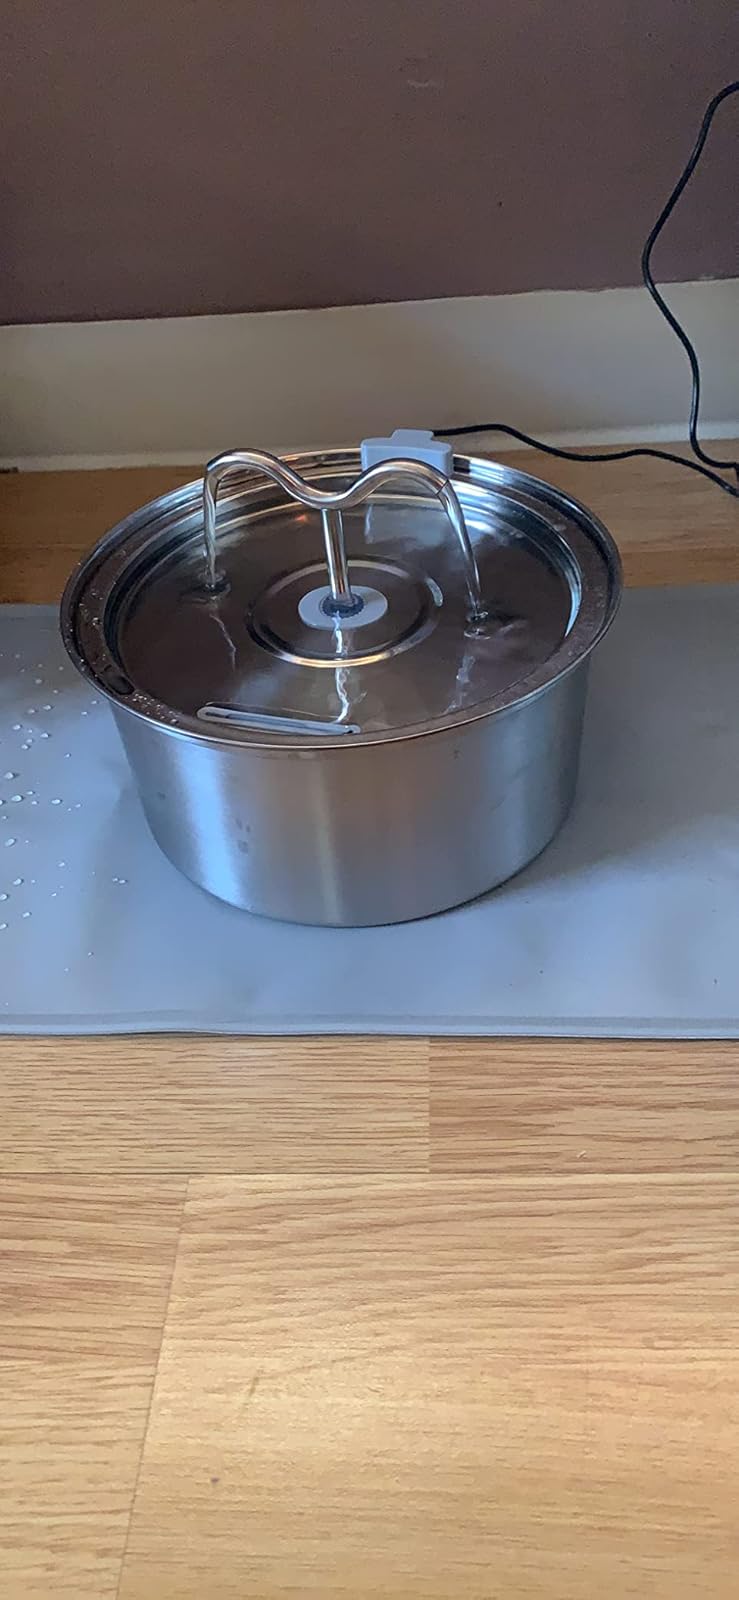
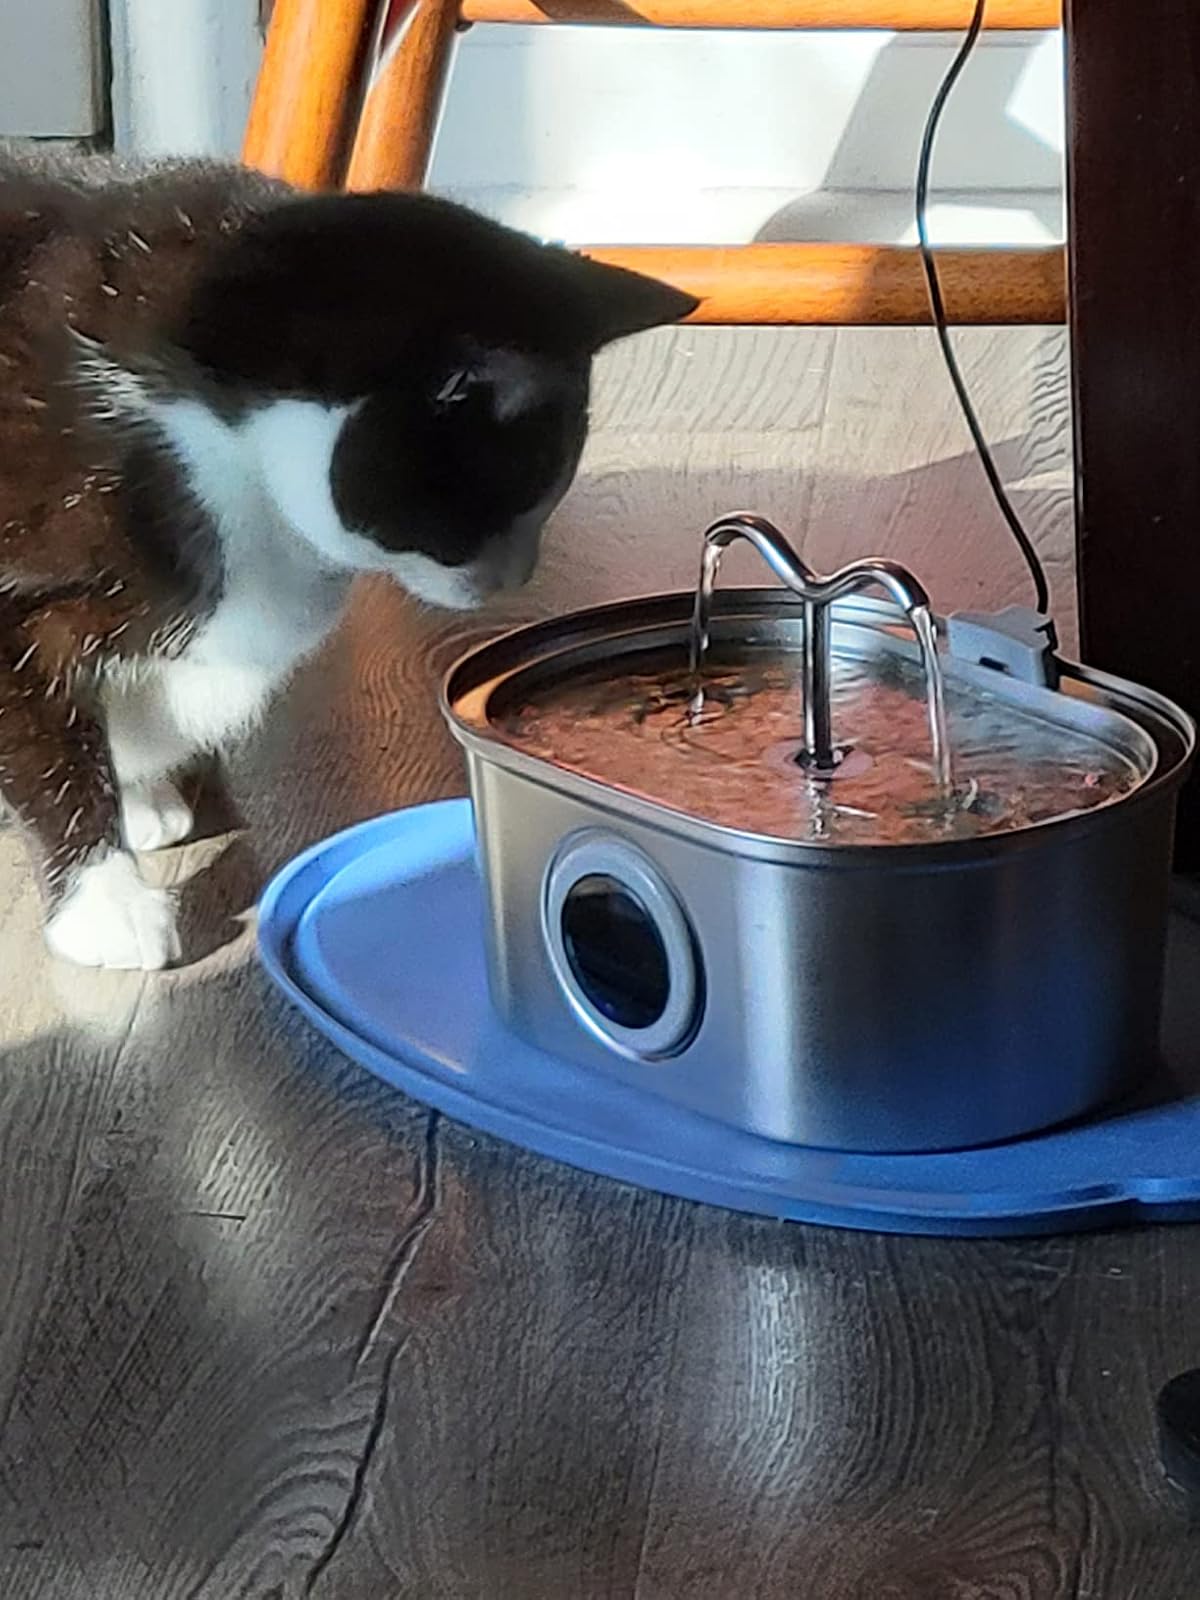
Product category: items_bowl
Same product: no